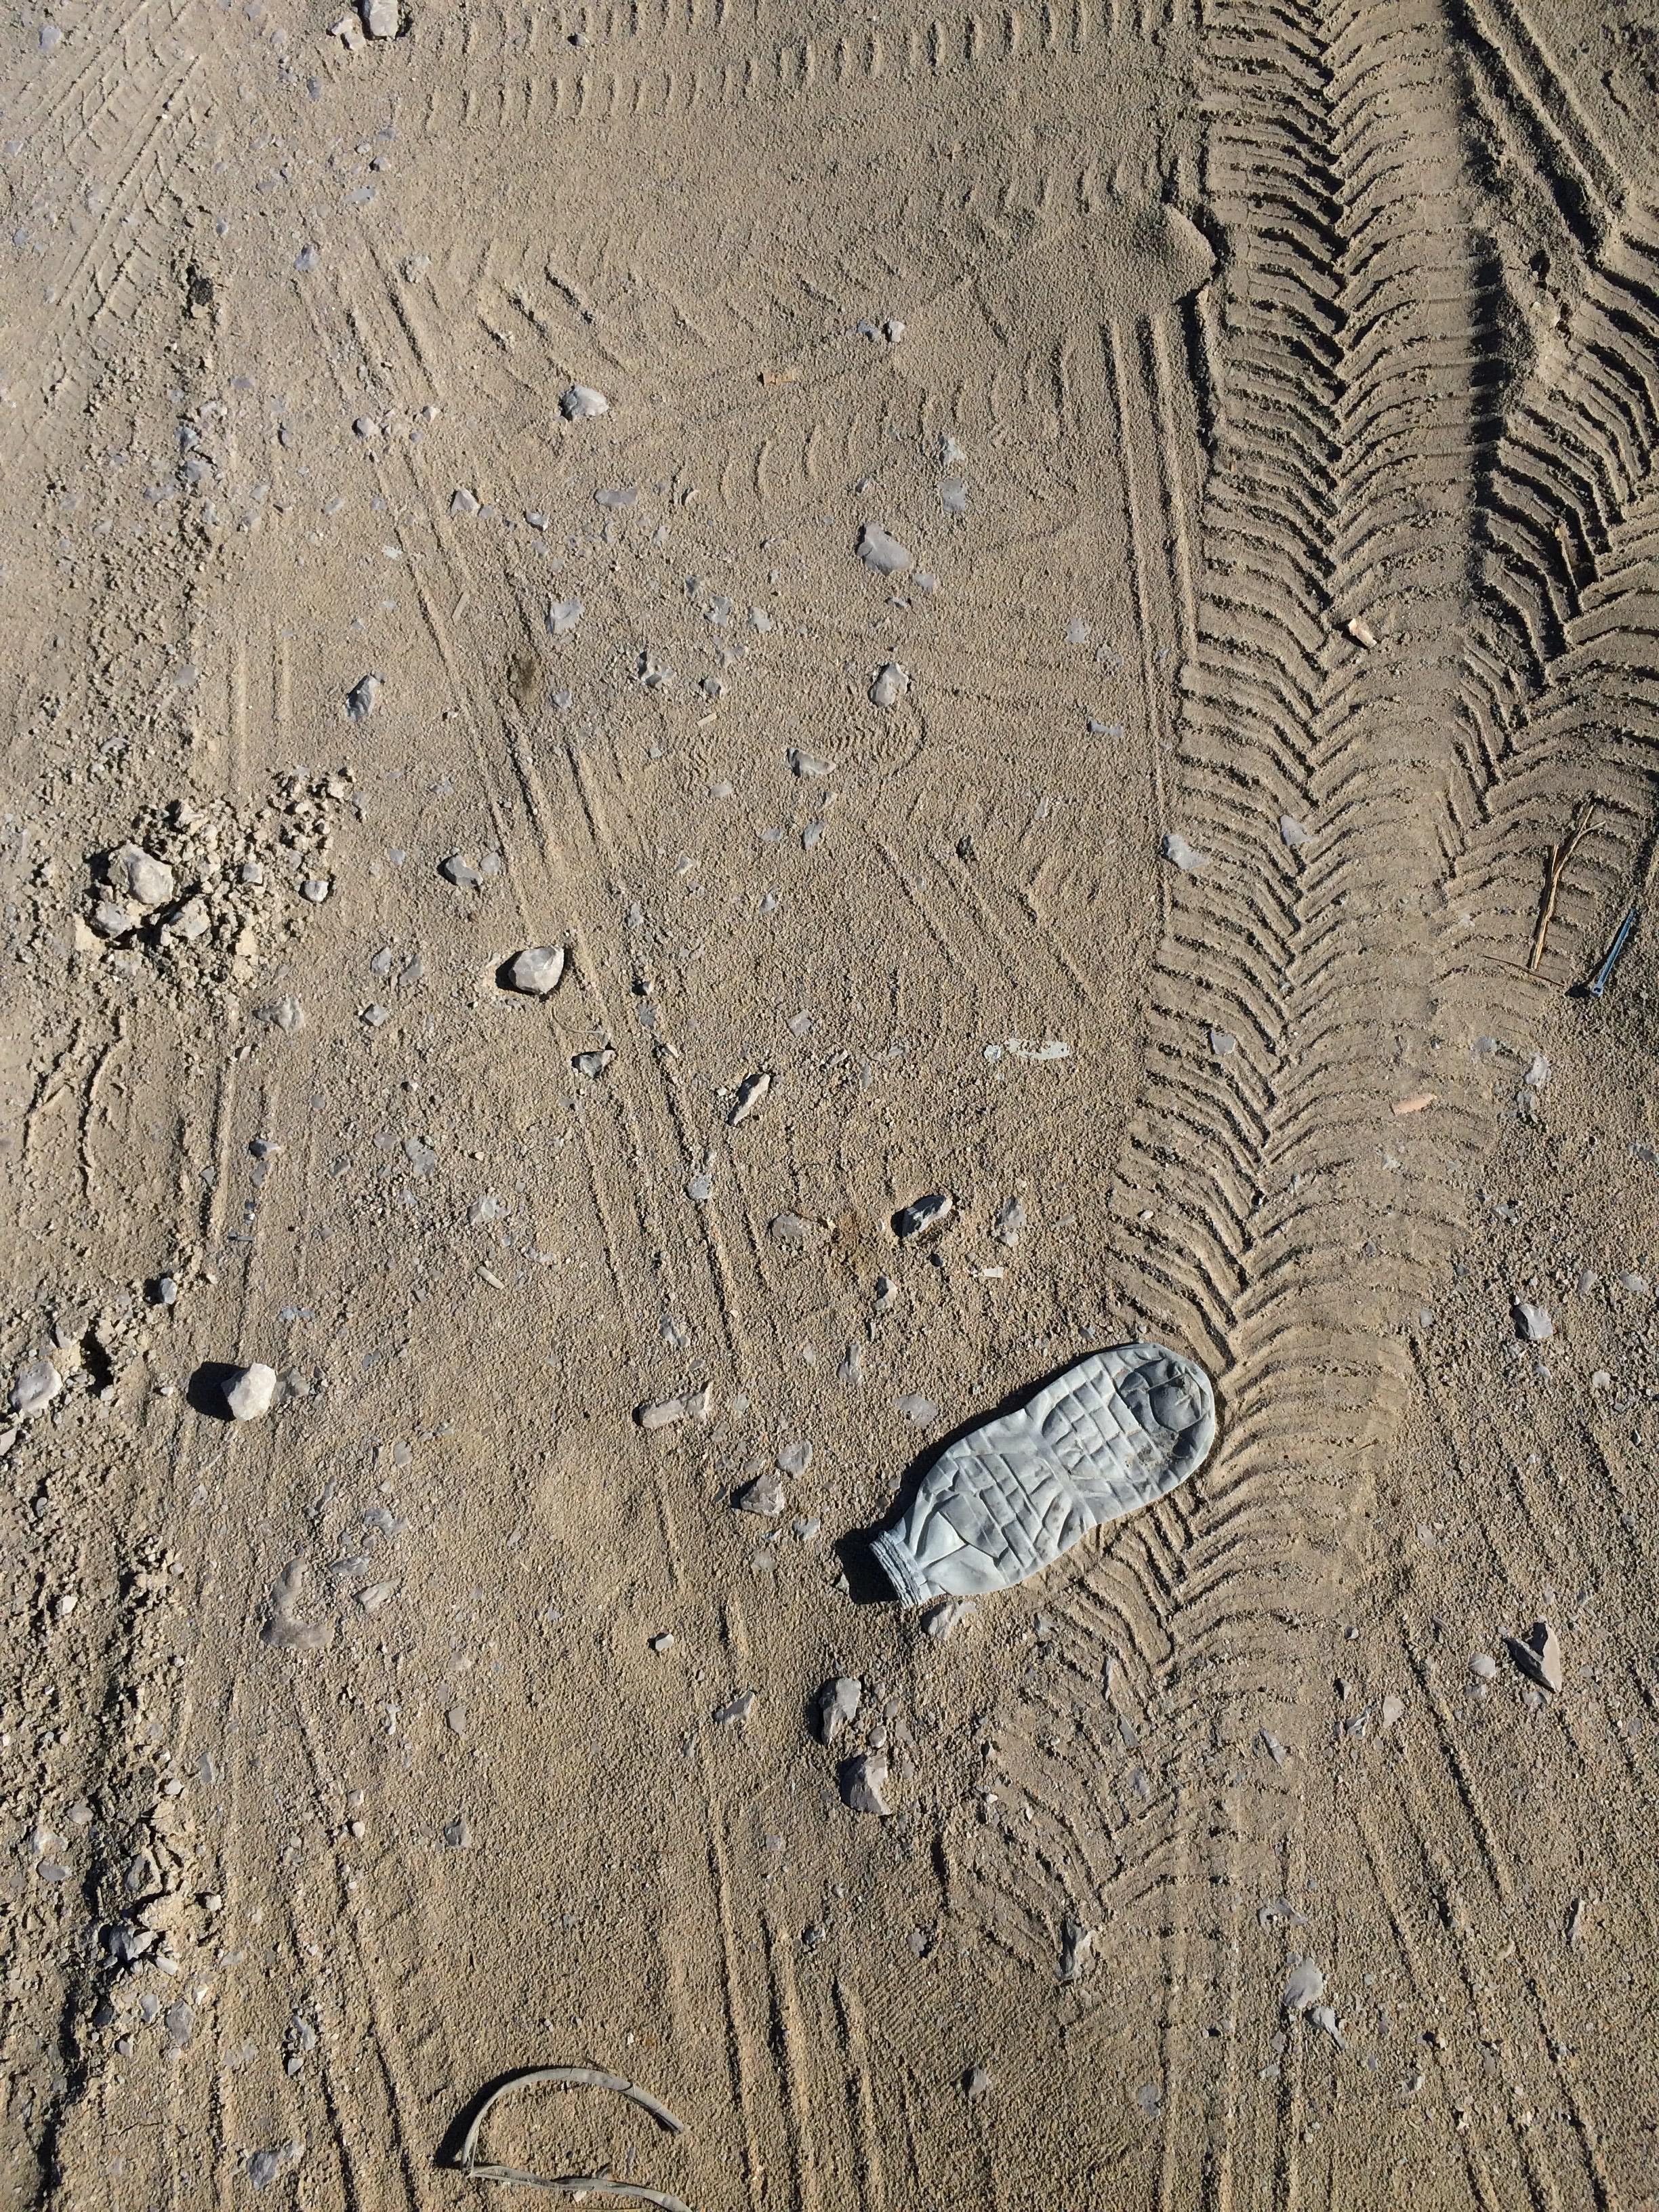
Object: Clear plastic bottle (Bottle)

Object: Other plastic (Other plastic)

Object: Other plastic (Other plastic)

Object: Cigarette (Cigarette)